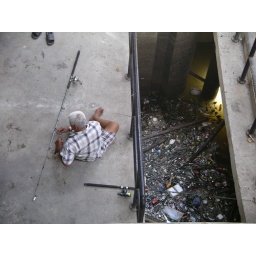
Fisherman fishing his meal in a little dirty water